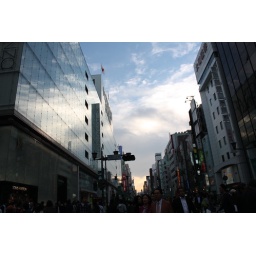
building and sky in GINZA